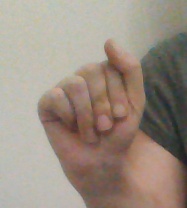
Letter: saad